Viola Hashe

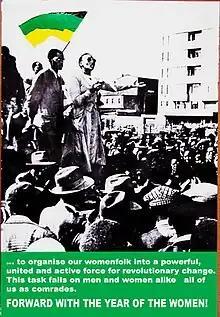
Viola Hashe addresses the crowd in a poster designed by Thami Mnyele.

Viola Hashe (1926-1977) was a teacher, anti-apartheid activist and trade unionist in South Africa. Hashe was also blind.